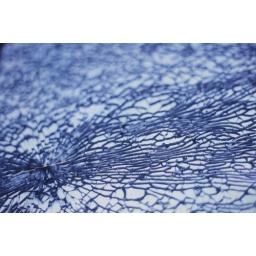
A broken glass window of a train compartment in India.